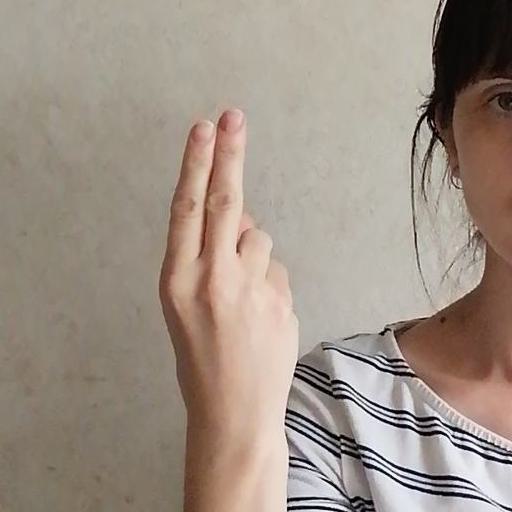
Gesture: two_up_inverted